1176 Peak Limiter

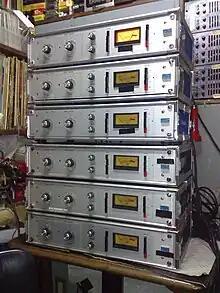

In 1966, the engineer Bill Putnam, founder of Universal Audio, began to employ the recently invented field-effect transistors (FET), replacing vacuum tubes in his equipment designs. After successfully adapting the 108 tube microphone preamplifier into the new FET-based 1108, he redesigned the 175 and 176 variable-mu tube compressors into the new 1176 compressor.